Centre (ice hockey)

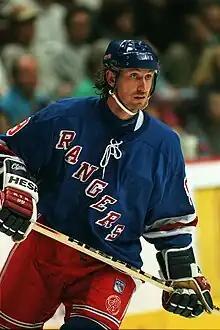
Wayne Gretzky played his entire NHL career as a centre.

The centre (or center in American English) in ice hockey is a forward position of a player whose primary zone of play is the middle of the ice, away from the sideboards. Centres have more flexibility in their positioning and therefore often end up covering more ice surface than any other player. Centres are ideally strong, fast skaters who are able to backcheck quickly from deep in the opposing zone. Generally, centres are expected to be gifted passers more so than goal scorers, although there are exceptions - typically larger centres who position themselves directly in front of the net in order to score off rebounds. They are also expected to have exceptional "ice vision", Hockey IQ, intelligence, and creativity. They also generally are the most defensively-oriented forwards on the ice, as they are expected to play the role of the third player in defense, after the defencemen. Centres usually play as part of a line of players that are substituted frequently to keep fresh and keep the game moving.